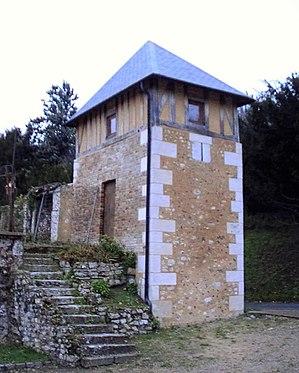
Tour des Andelys - quartier du Petit-Andely - voisinage enceinte médiévale.
Les Andelys [lezɑ̃dli] sont une commune française située en région Normandie dans le département de l'Eure.